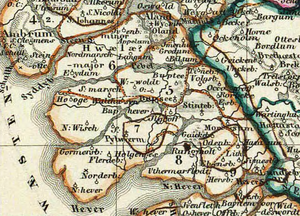
Rungholt
Strand og handelsbyen Rungholt før stormfloden i 1362.
Rungholt var en større handelsby i det nordfrisiske kystlandskab Strand i Sønderjylland, før en stor stormflod nat til den 16. januar 1362 kom over byen. Ved stormfloden mistede Strand sin forbindelse til fastlandet og blev til en ø. Selve byen Rungholt forsvandt i havet i løbet af den ene nat. Det er anslået, at over 7.600 mennesker fra regionen druknede i Vadehavet den nat. Før stormfloden var Rungholt hovedbyen i Edoms Herred på Strand.